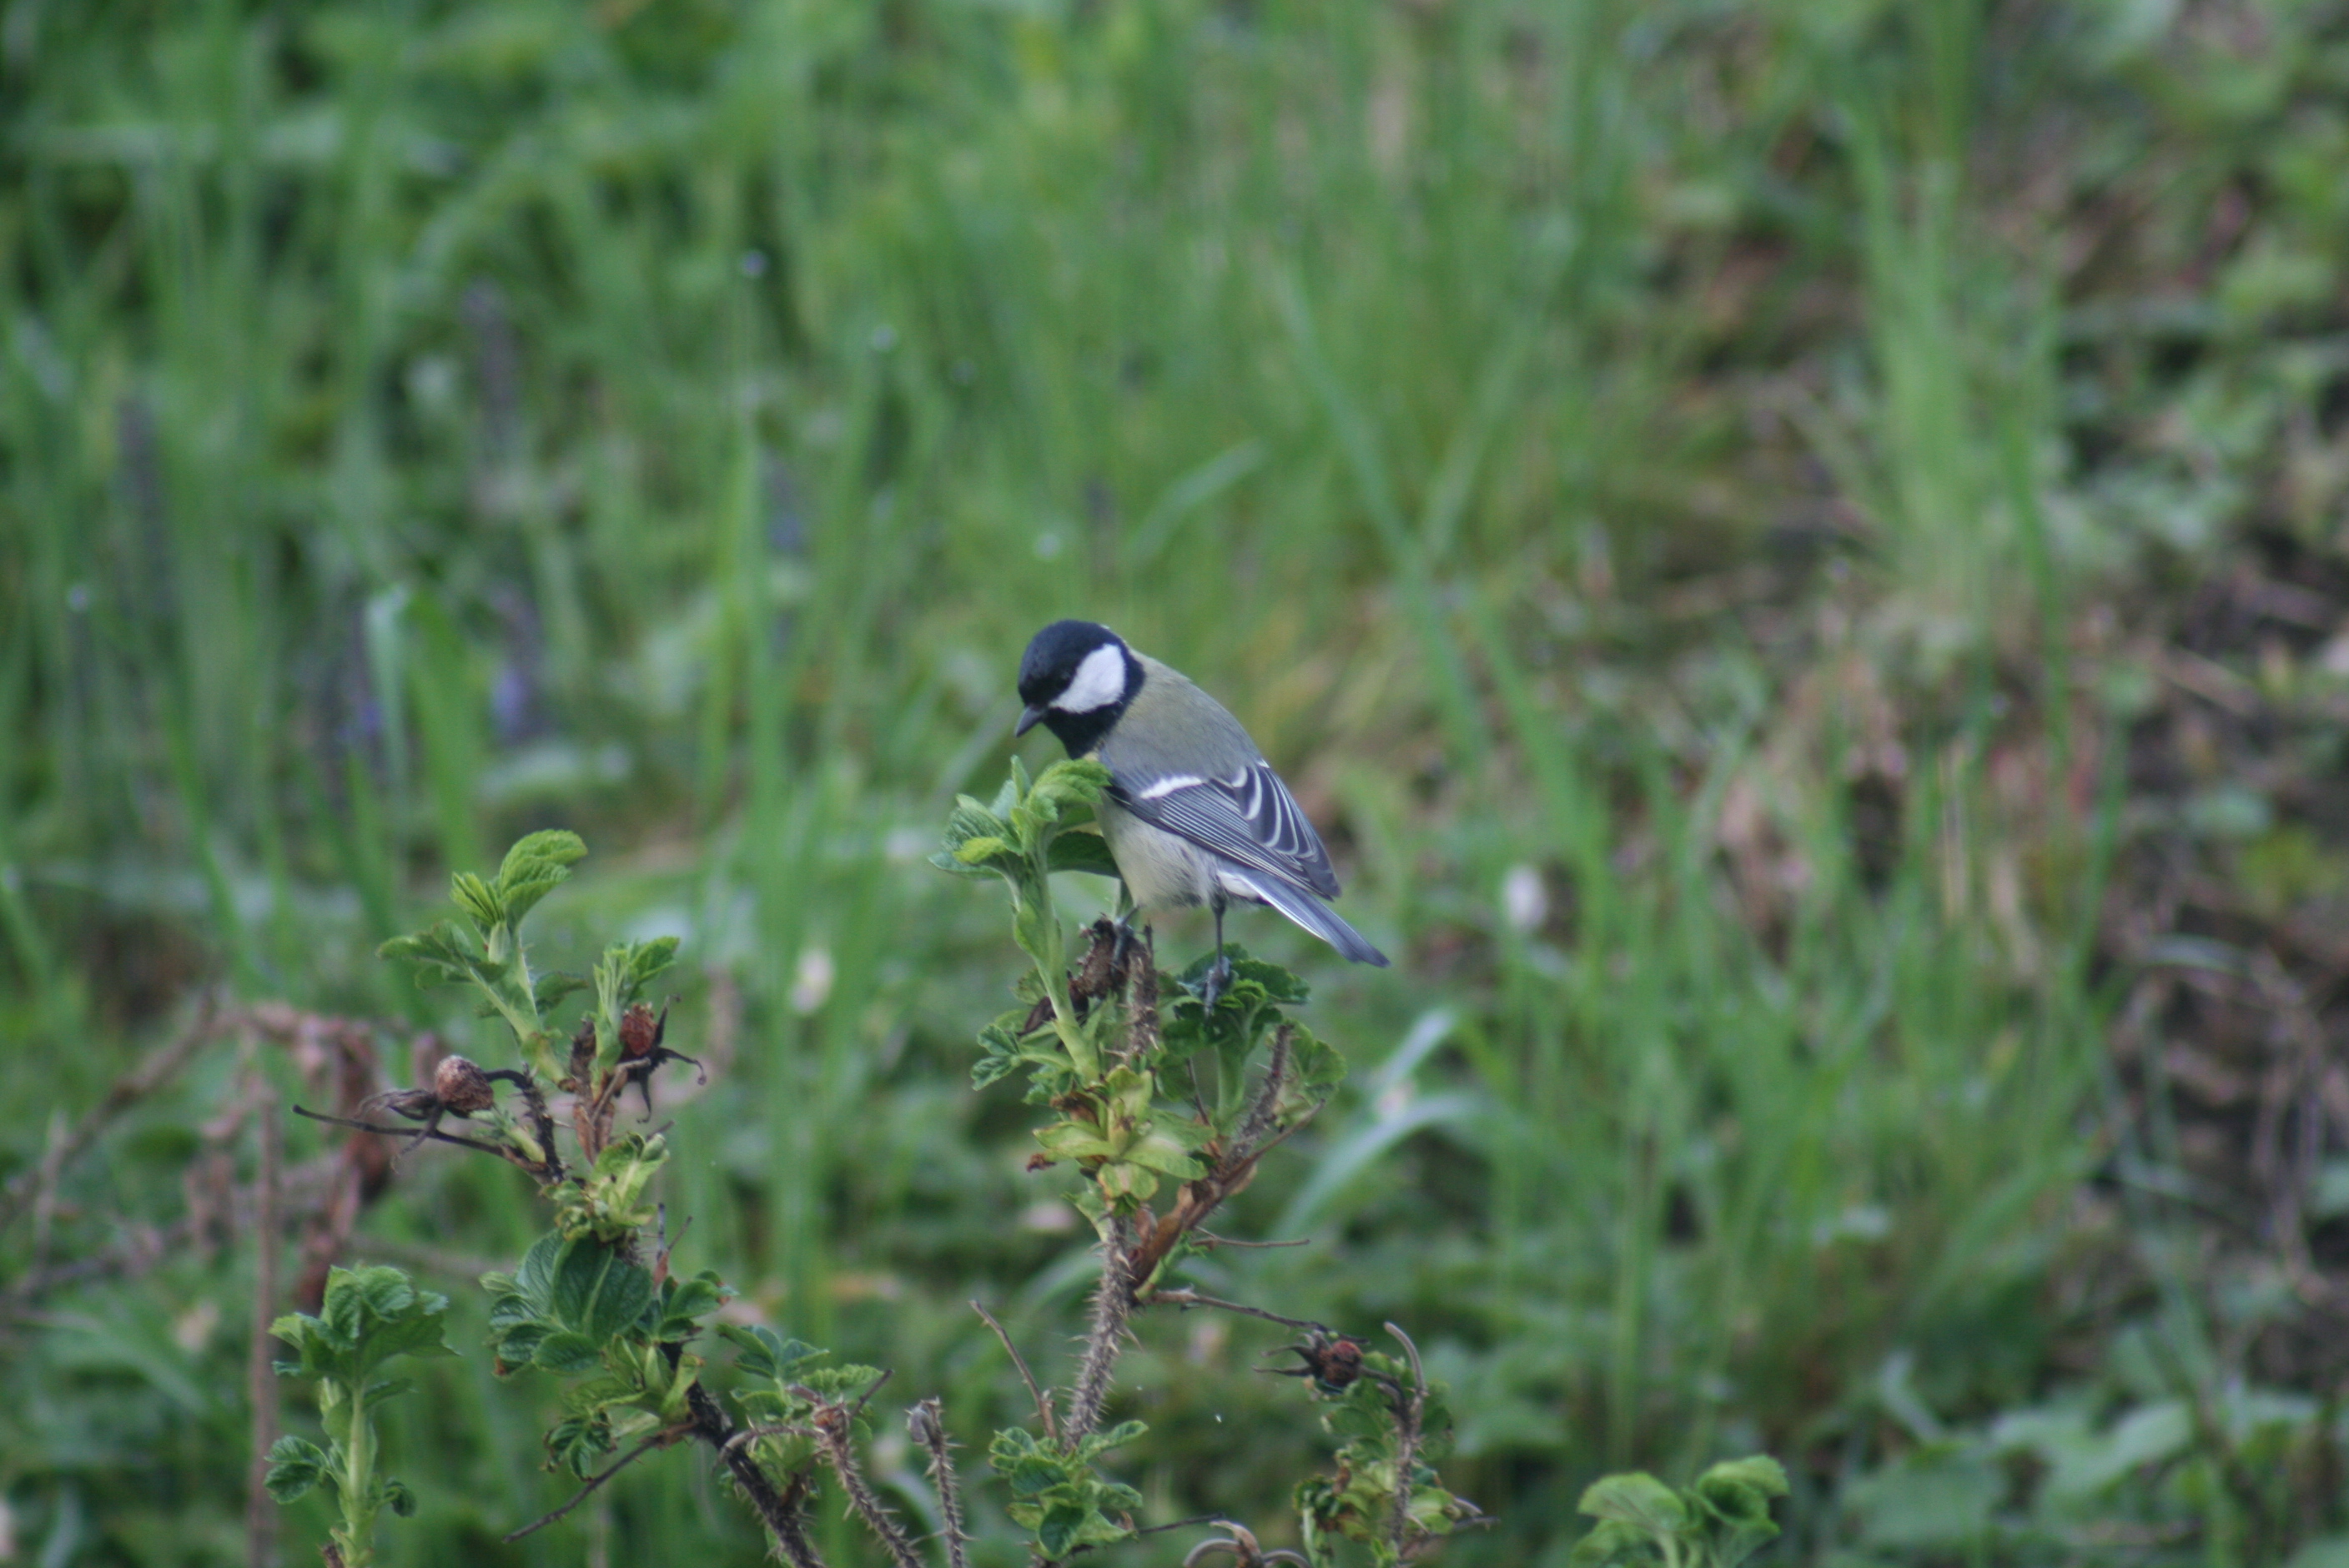
bird, blue tit, fauna, ecosystem, wildlife, beak, plant, ecoregion, grass family, grass, plant community, perching bird